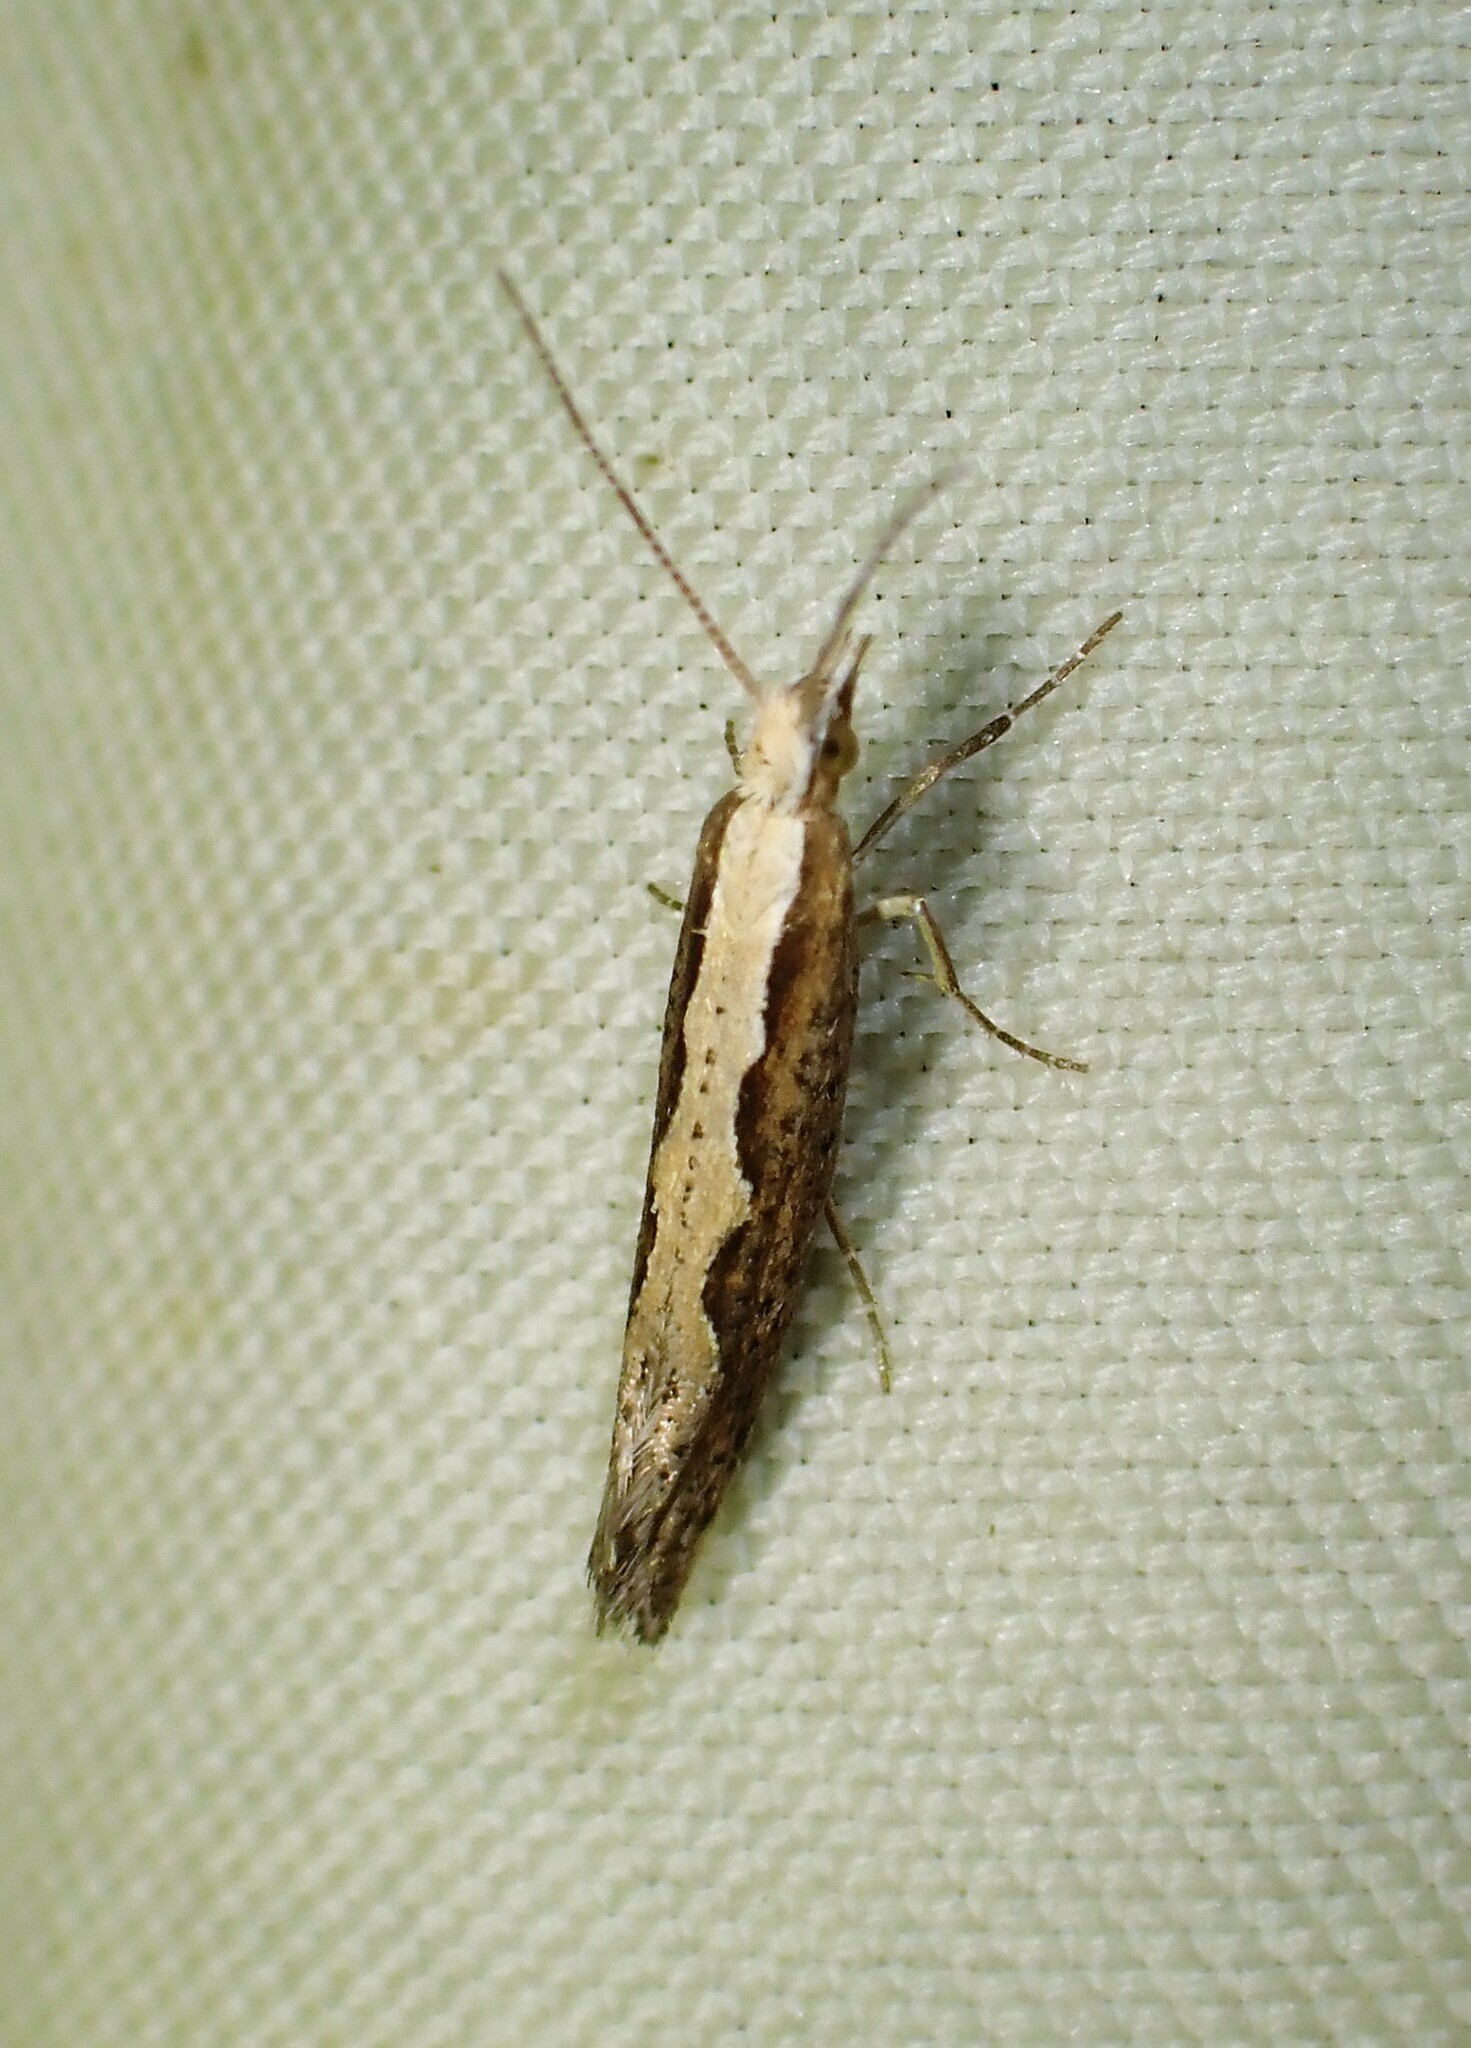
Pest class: diamondback_moth